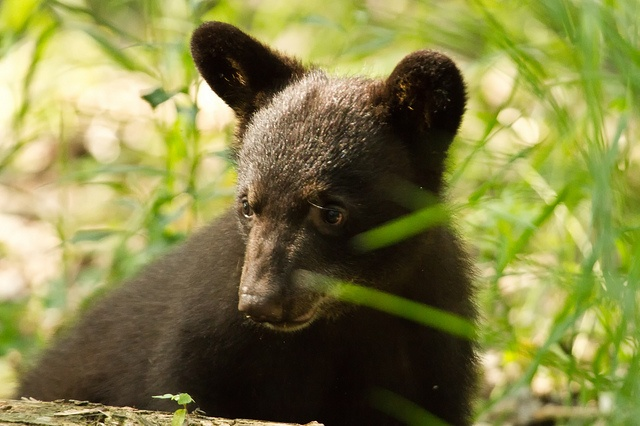
A black bear laying in the dirt with his ears sticking up.
a little black bear sitting down next to some tall grass
A baby black bear looks at something from the grass.
A baby bear sitting in a grassy area
A young bear alone looking pensively to the side.